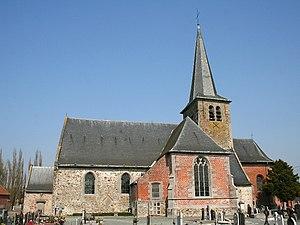
Hoves (Belgique), l’église Saint-Maurice (majeure partie du bâtiment du XIe siècle avec transformations au XVII et XVIIIe siècles).
Hoves est une ancienne commune de Belgique située dans la province de Hainaut. C'est maintenant une section de commune de Silly.
Cette page regroupe l'ensemble du patrimoine immobilier classé de la ville belge de Silly.